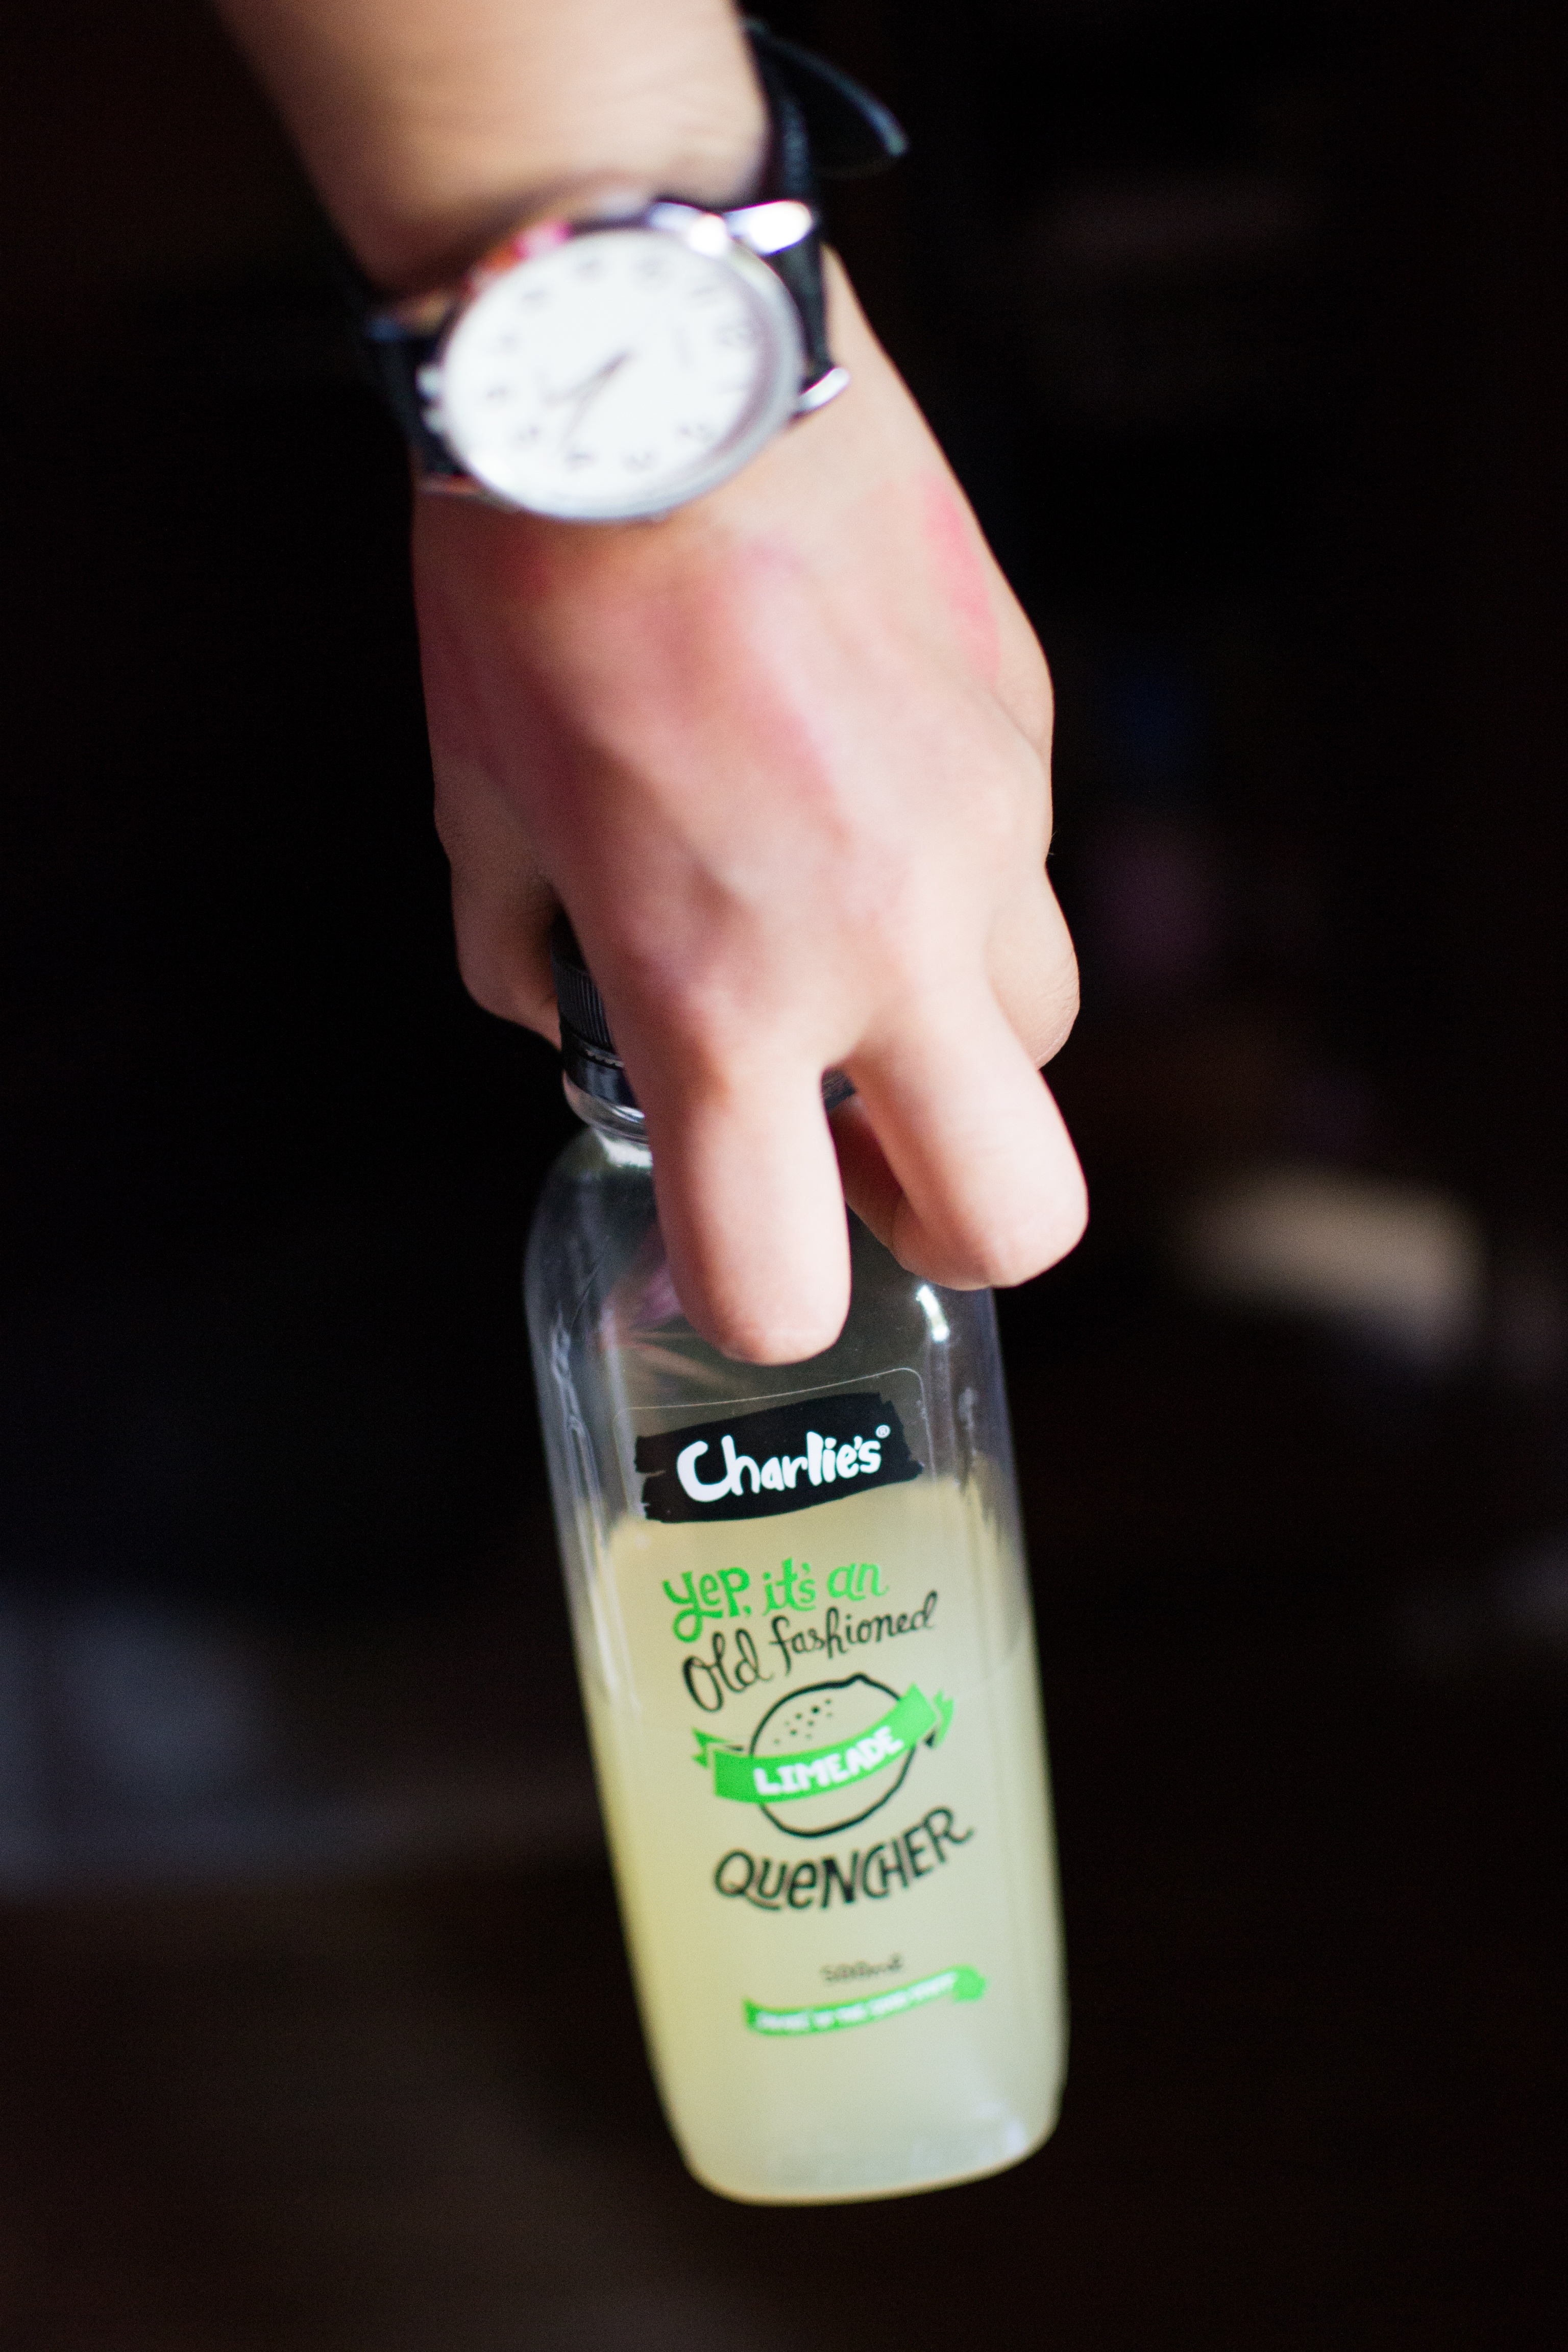
hand, finger, green, color, nail, skin, beauty, sense